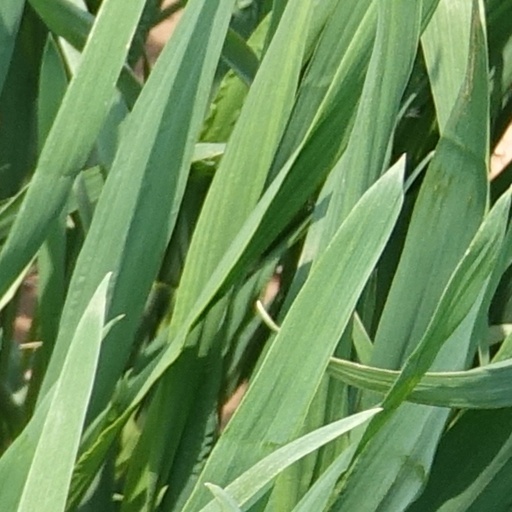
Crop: wheat